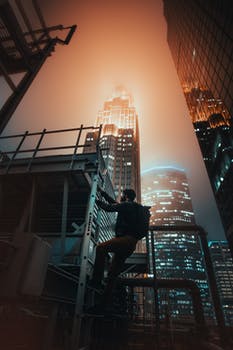
Label: No Watermark